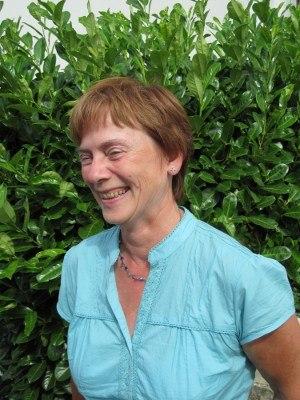
Christine Francine Wilhelmina Van Rompuy, née le 28 août 1955 à Louvain, est une femme politique belge flamande. Elle est infirmière et syndicaliste, membre du Parti du travail de Belgique.